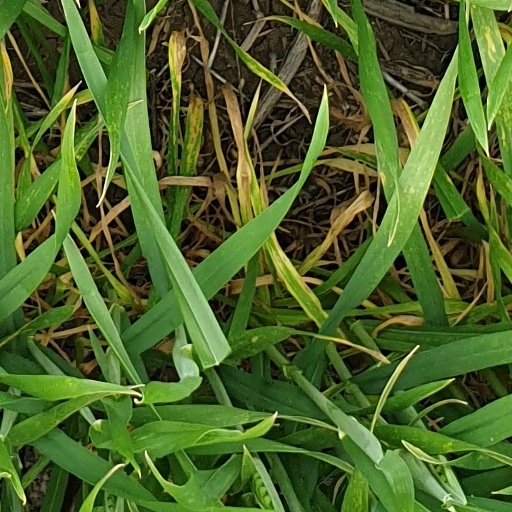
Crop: wheat